Donald Glover

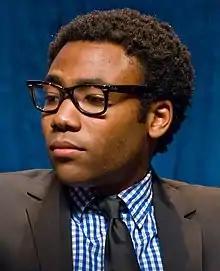
Glover at a panel for "Community" at PaleyFest 2010

Glover starred as former high school jock Troy Barnes on Dan Harmon's NBC sitcom "Community", which premiered in September 2009. He did not return as a full-time cast member for the show's fifth season, appearing only in the first five episodes. Despite speculation that Glover was leaving to pursue his music career, a series of hand-written notes which he posted to Instagram revealed that his reasons were more personal, citing a need for projects that offered him more independence as he worked through some personal issues. Although Harmon approached Glover about returning to the show for its sixth season, Glover declined, feeling that his character's return would not serve the show, the audience, or himself as an actor, and that his career and he himself moved on from the show. About a little more than ten years later he would announce to return for the then-in-production "Community" movie.